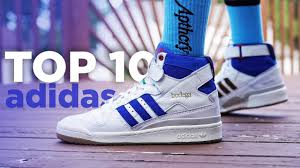
Label: Sneaker